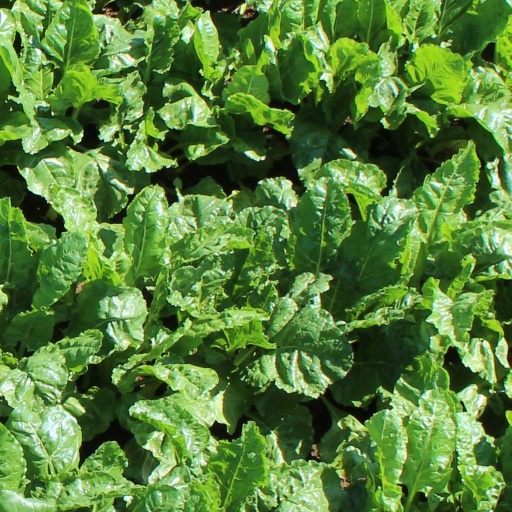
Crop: sugar beet